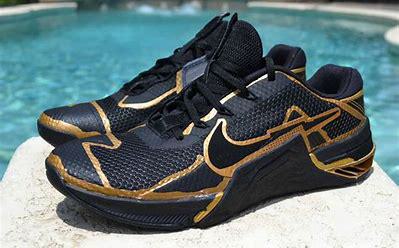
Brand: Nike
Model: Metcon 8